Days of Heaven

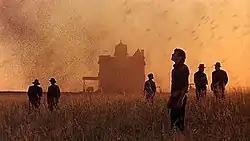
To film the swarm of locusts rising into the sky, the film-makers dropped peanut shells from helicopters while the actors walked backwards. This was then run in reverse so that the ground action moved forward, and the locusts were seen ascending.

In 1975, Jacob Brackman introduced Malick to fellow producer Bert Schneider. On a trip to Cuba, Schneider and Malick began conversations that would lead to the development of "Days of Heaven". Schneider agreed to produce the film. Paramount Pictures CEO Barry Diller, who wanted Schneider to produce films for him, agreed to finance "Days of Heaven". At the time, the studio was heading in a new direction. They were hiring new production heads who had worked in network television and, according to former production chief Richard Sylbert, "[manufacturing] product aimed at your knees". Despite the change in direction, Schneider was able to secure a deal with Paramount by guaranteeing the budget and taking personal responsibility for all overages. "Those were the kind of deals I liked to make ... because then I could have final cut and not talk to nobody about why we're gonna use this person instead of that person", Schneider said.